Fort Bowie (film)

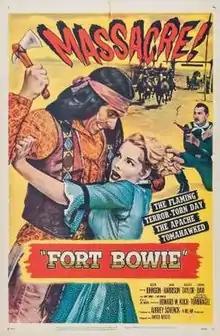
Theatrical release poster

Fort Bowie is a 1958 American Western film directed by Howard W. Koch and written by Maurice Tombragel. The film stars Ben Johnson, Jan Harrison, Kent Taylor, Maureen Hingert, Peter Mamakos and Larry Chance. The film was released on February 1, 1958, by United Artists.